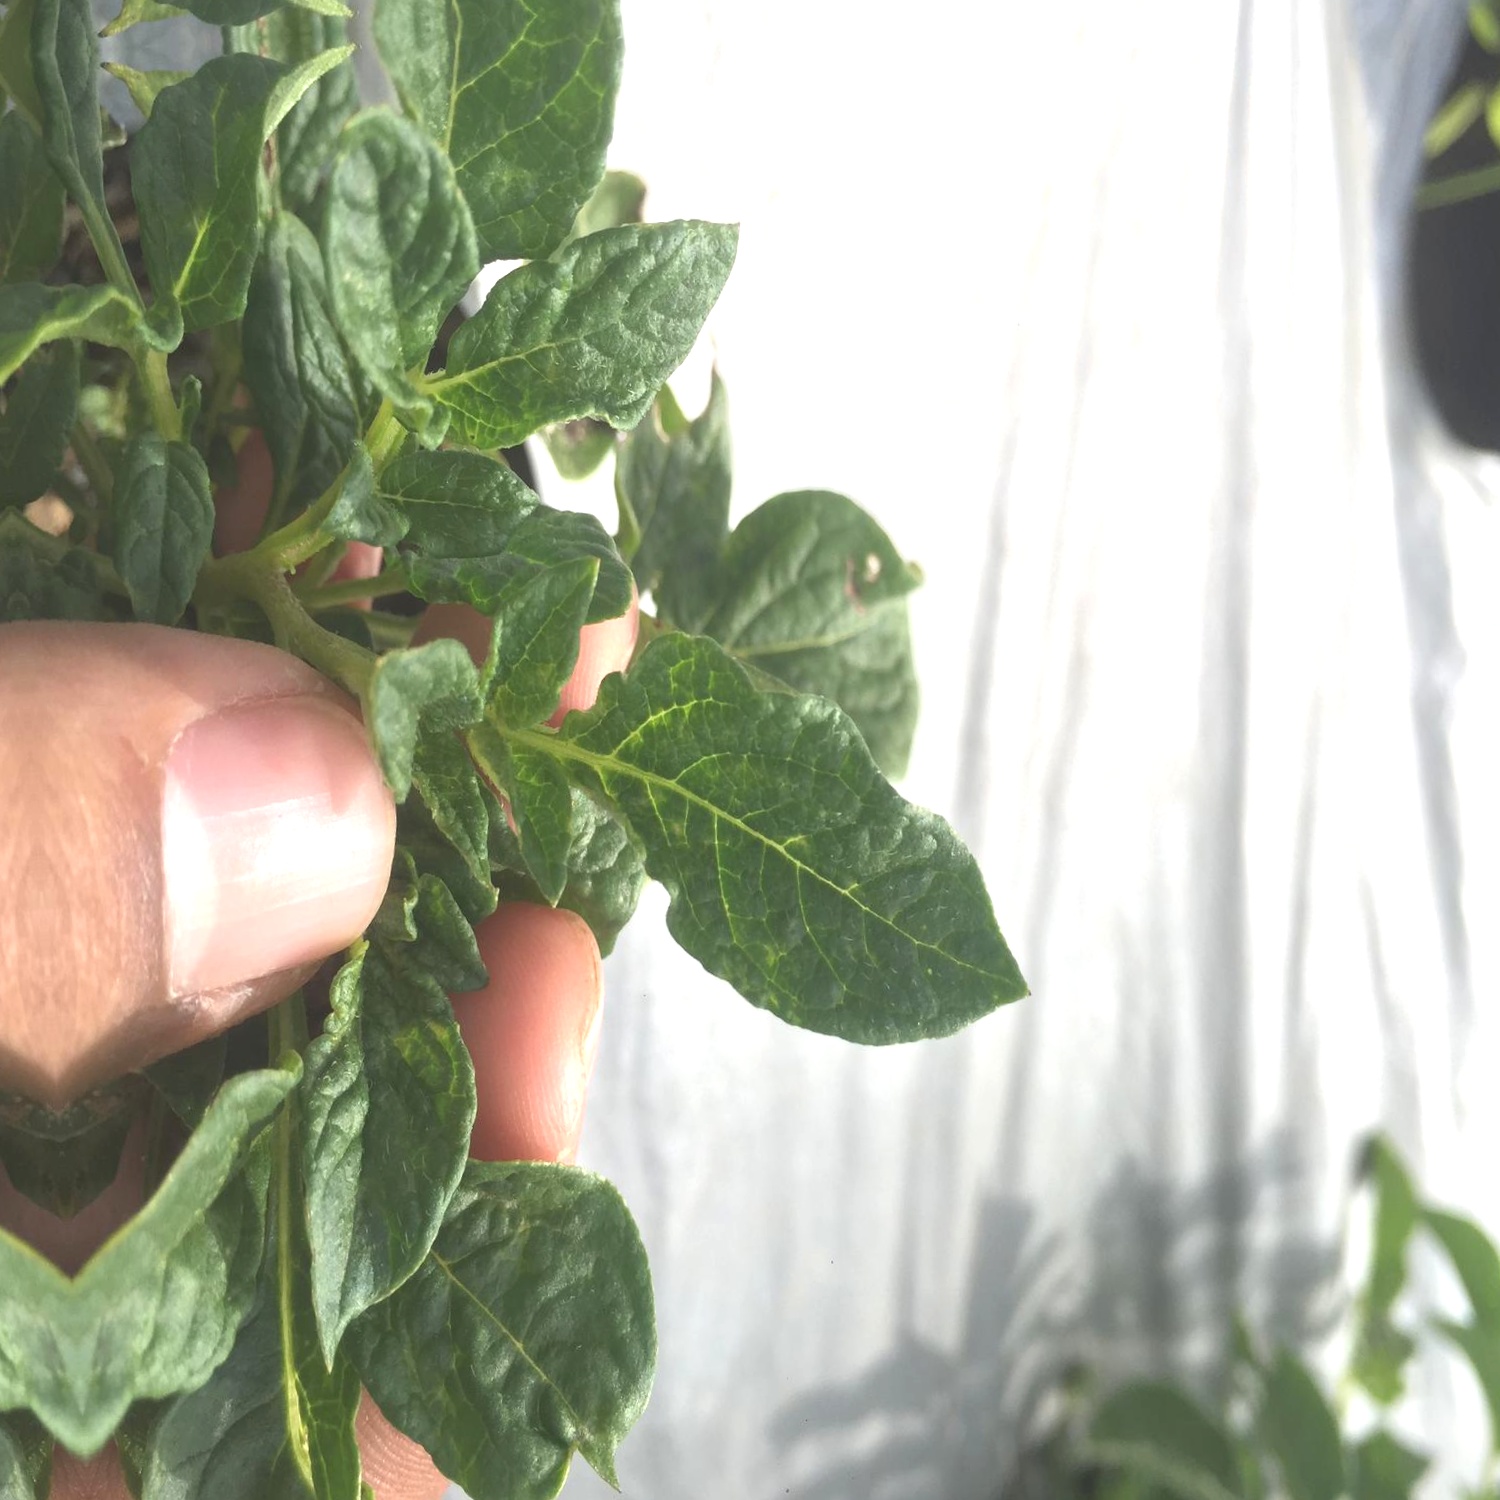
Etiqueta: Virus